Describe the emotion expressed in this image:  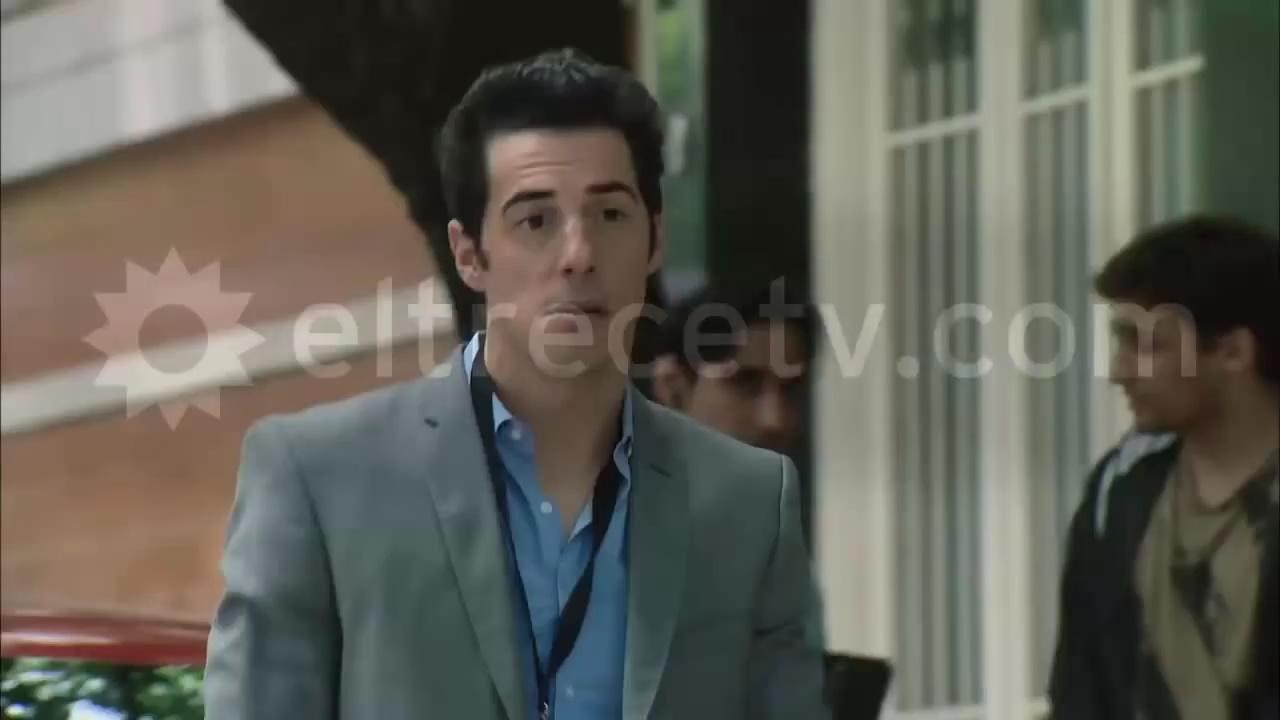
This person displays Pain, valence and arousal with low intensity.